History of Feyenoord

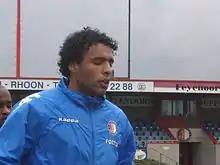
Pierre van Hooijdonk in 2007

In 1984 Feyenoord had another bright season, winning the double for the third time in their history. Key players in the squad from this period included Johan Cruyff, Ruud Gullit and Peter Houtman (who later became the Feyenoord stadium announcer). Cruyff reacted to Ajax's decision not to offer him a new contract at the start of the season and signed for arch rivals Feyenoord instead. Cruyff's move to Rotterdam was criticised and increased Ajax's motivation to beat Feyenoord. In the Olympic Stadium of Amsterdam Feyenoord suffered their heaviest ever defeat: 8–2. However, Feyenoord later defeated Ajax in Rotterdam 4–1 and Ajax were subsequently beaten a second time in the Dutch Cup. Feyenoord proceeded to win a league and cup double by beating Fortuna Sittard in the cup final.